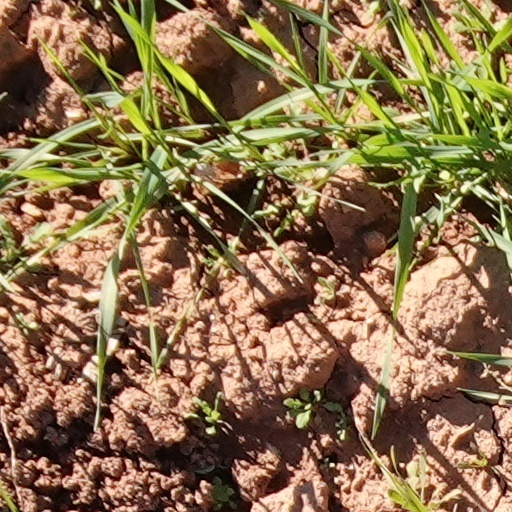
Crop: wheat